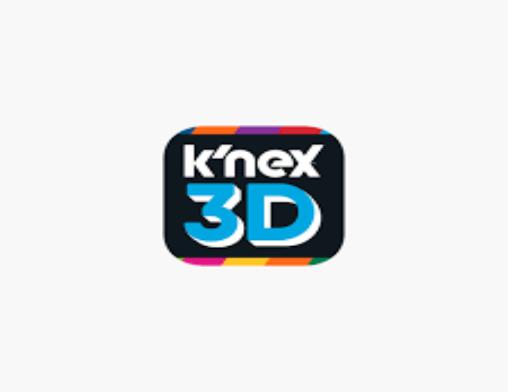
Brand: k'nex
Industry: Electronic